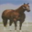
Label: horse